The Rake's Progress

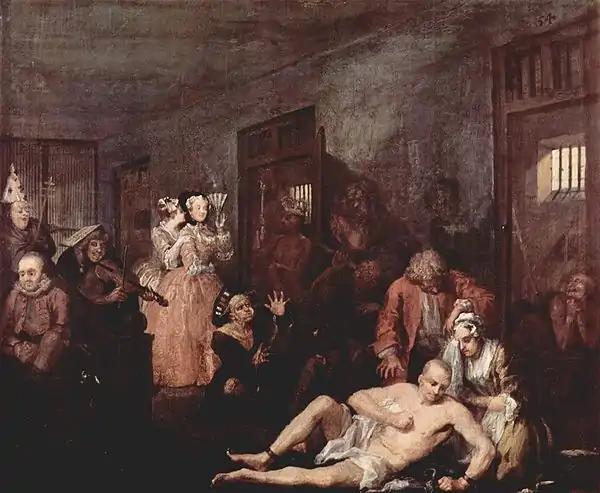
Tom in Bedlam, comforted only by Sarah Young (Anne in the opera) – the last of Hogarth's paintings.

The plan has failed – the act starts with the auction of the ruined Tom's property by the maniac auctioneer Sellem. The objects for sale include Baba, who has remained immobile since being silenced by the wig. When unwrapped, she resumes her tantrum, now directed at the auction-goers for disturbing her belongings, but calms down when Anne enters. Baba advises her to find Tom and "set him right", and warns her against Nick Shadow. She announces her intent to return to her life on the stage.